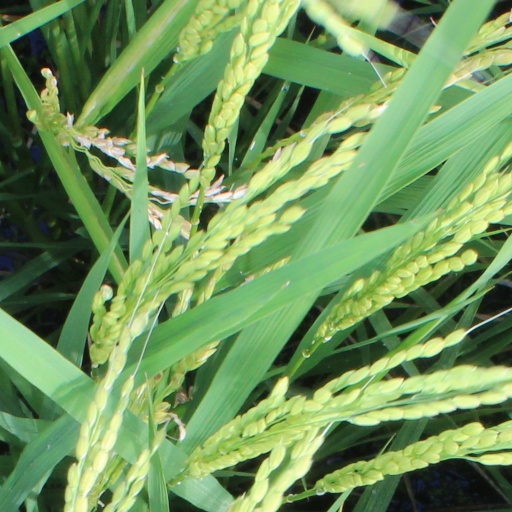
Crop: rice